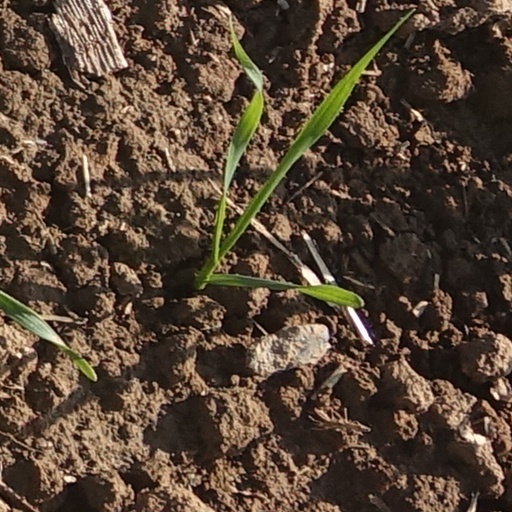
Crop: wheat